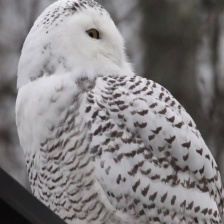
Species: SNOWY OWL
Scientific name: BUBO SCANDIACUS
ImageNet parent category: great_grey_owl